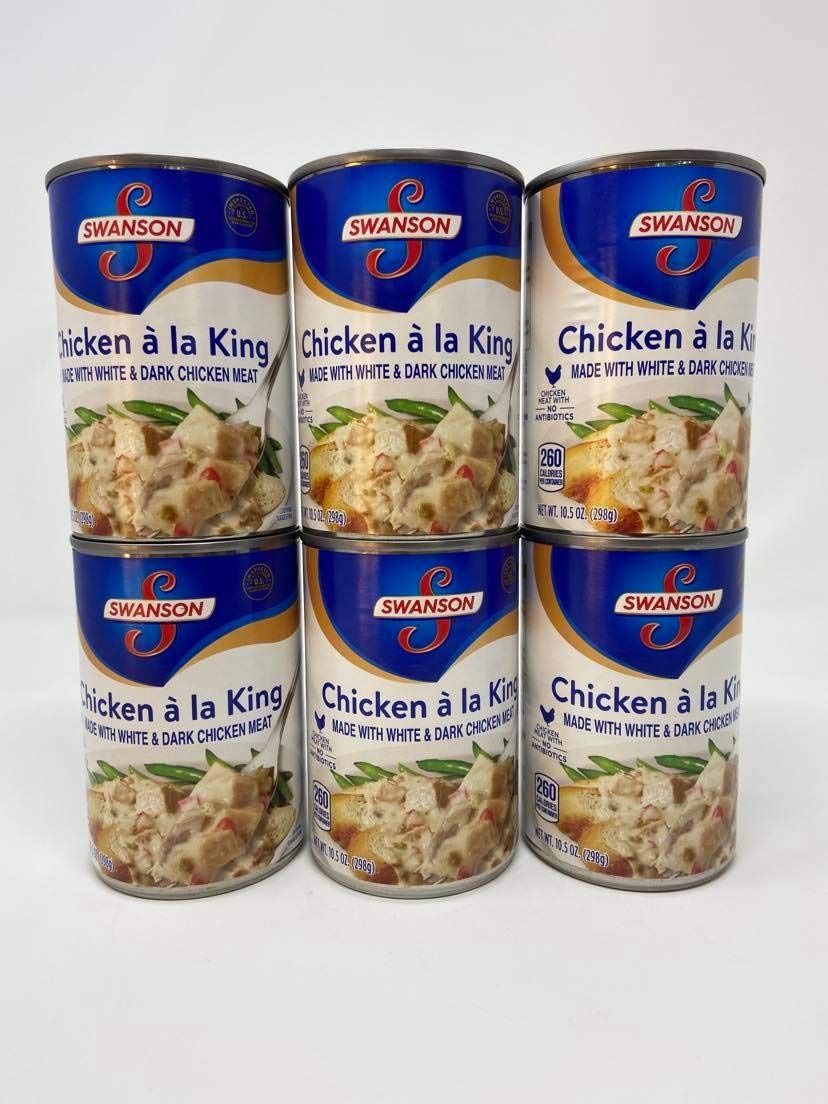
Item Name: Swanson, Chicken Ala King, 10.5oz Can (Pack of 6)
Bullet Point 1: Swanson
Bullet Point 2: Chicken Ala King
Bullet Point 3: 10.5oz Can
Bullet Point 4: Pack of 6
Product Description: Swanson, Chicken Ala King, 10.5oz Can (Pack of 6)
Value: 63.0
Unit: Ounce

Price: 2.98